Symphony No. 92 (Haydn)

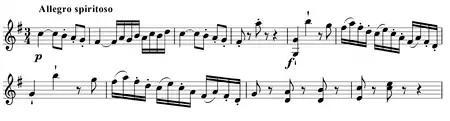
The opening theme of the first movement, as commenced by the first violins from measures 21 to 30.

Haydn distinguishes each section of the sonata form in this movement by use of strong contrasts of stability and instability. Before revealing the first theme of the symphony, Haydn opens this movement with a slow introduction that begins in the tonic G major, modulates through to the parallel minor, and prolongs the German sixth chord (Gr) in G major. He begins the first theme in the tonic but on a dominant seventh chord. This is very unusual of symphonies of the time, and it reflects an aspect of Haydn’s unique compositional style. Because the rest of the Oxford will reflect many of the ideas presented in this first theme, this symphony has been termed monothematic.